Paramathma (film)

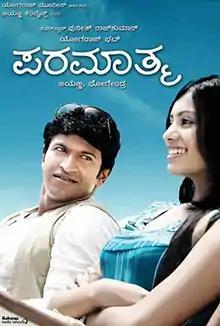
Theatrical poster

is a 2011 Indian Kannada-language romantic comedy film written, directed and co-produced by Yogaraj Bhat. It stars Puneeth Rajkumar and Deepa Sannidhi in the lead roles and was released on 6 October 2011, on the eve of Vijayadashami. Halfway through its production, the film's TV rights was procured for a record 3.5 crore. Even before the release, the film grossed a record amount of over 25 Cr included broadcasting and distribution rights. Since release, the movie has garnered a cult status for its metaphorical narration and out-of-the box storytelling.